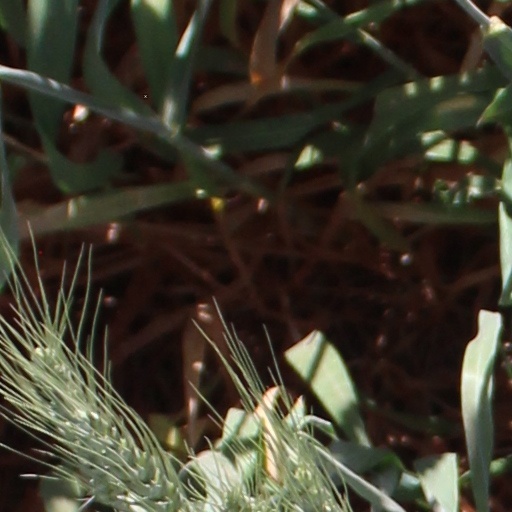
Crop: wheat